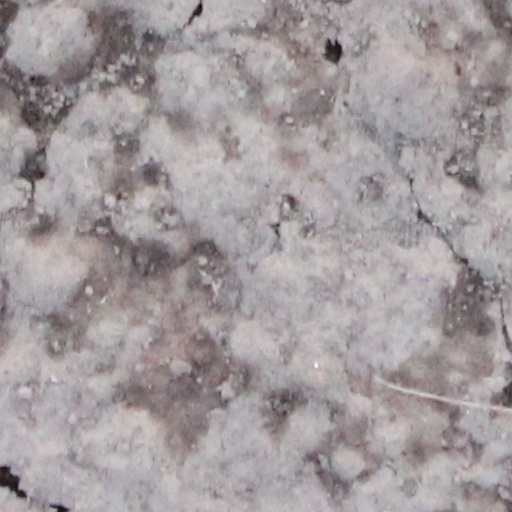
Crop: wheat